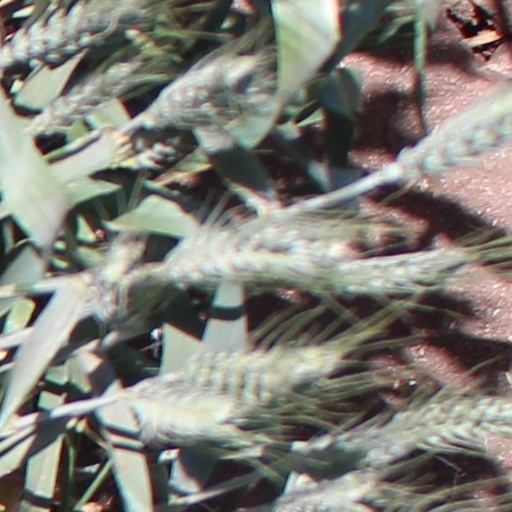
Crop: wheat